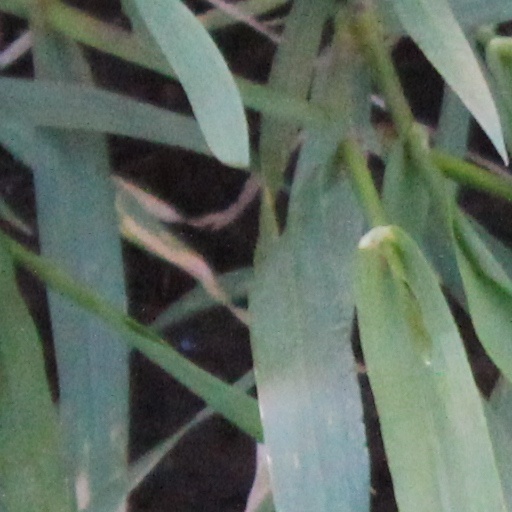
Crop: wheat